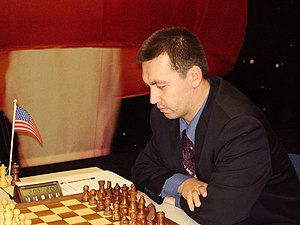
VM i skak 1996 (FIDE)
Gata Kamsky
"VM i skak 1996 (FIDE) var en match mellem den regerende FIDE-verdensmester i skak Anatolij Karpov fra Rusland, og Gata Kamsky fra USA. Tilføjelsen (FIDE) i navnet henviser til, at der var to verdenemester-titler på dette tidspunkt, idet Garri Kasparov fra Rusland havde titlen ""klassisk"" verdensmester. Karpov var den første verdensmester under FIDE, som skulle kvalificere sig til at spille om titlen igen, idet han var seedet til semifinalen i en knockoutturnering med 12 andre deltagere. Den endelige match mellem Karpov og Kamsky gik over 20 partier. Karpov vandt 10½ – 7½ og genvandt dermed VM.